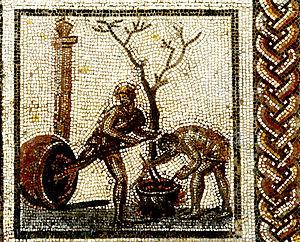
Mosaïque de Saint-Romain-en-Gal poissage des dolia
Dans la Rome antique, le vin est une des boissons principales de la population. Le rapport au vin des romains est différent de celui des grecs.
Le vin poissé était une sorte de vin de l'antiquité romaine. Pline l'Ancien cite notamment le poissé viennois comme production de qualité, en provenance de la cité de Vienne, tout comme Martial. Le cépage utilisé alors semble être à l'origine de la mondeuse, d'usage courant dans le vignoble de Savoie.
Le comtés-rhodaniens, appelé vin de pays des Comtés Rhodaniens jusqu'en 2009, est un vin français d'indication géographique protégée régionale produit sur l'ensemble de la moyenne vallée du Rhône en France.